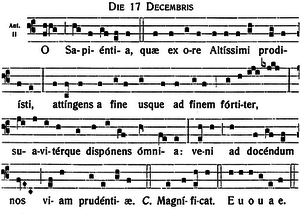
Les antiennes Ô sont des chants de la liturgie catholique latine qui accompagnent le Magnificat aux vêpres des sept jours qui précèdent Noël. Elles sont ainsi nommées parce qu'elles commencent par l'interjection « ô » adressée au Christ. Elles appliquent en effet au Christ des titres extraits de l'Ancien Testament qui expriment l'attente messianique selon les auteurs chrétiens.
Une antienne est un type de chant appartenant à la liturgie chrétienne. Le mot désigne initialement un chant exécuté en alternance par deux chœurs ; le succès de ce genre liturgique a conduit historiquement à une grande diversification des réalités que ce terme recouvre.
Elles restent avant tout une œuvre liturgique destinée aux vêpres de l'Avent.